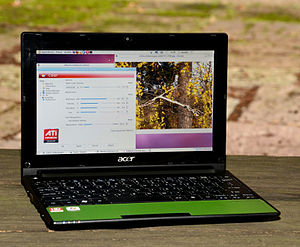
Acer Aspire One
Acer Aspire One 522
Acer Aspire One er en lille bærbar computer fra Acer.